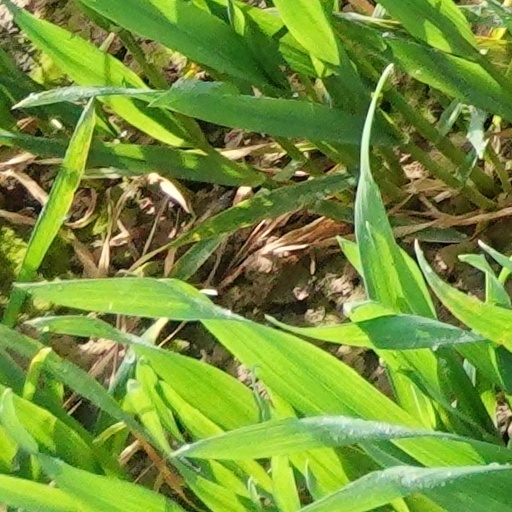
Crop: wheat